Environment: real
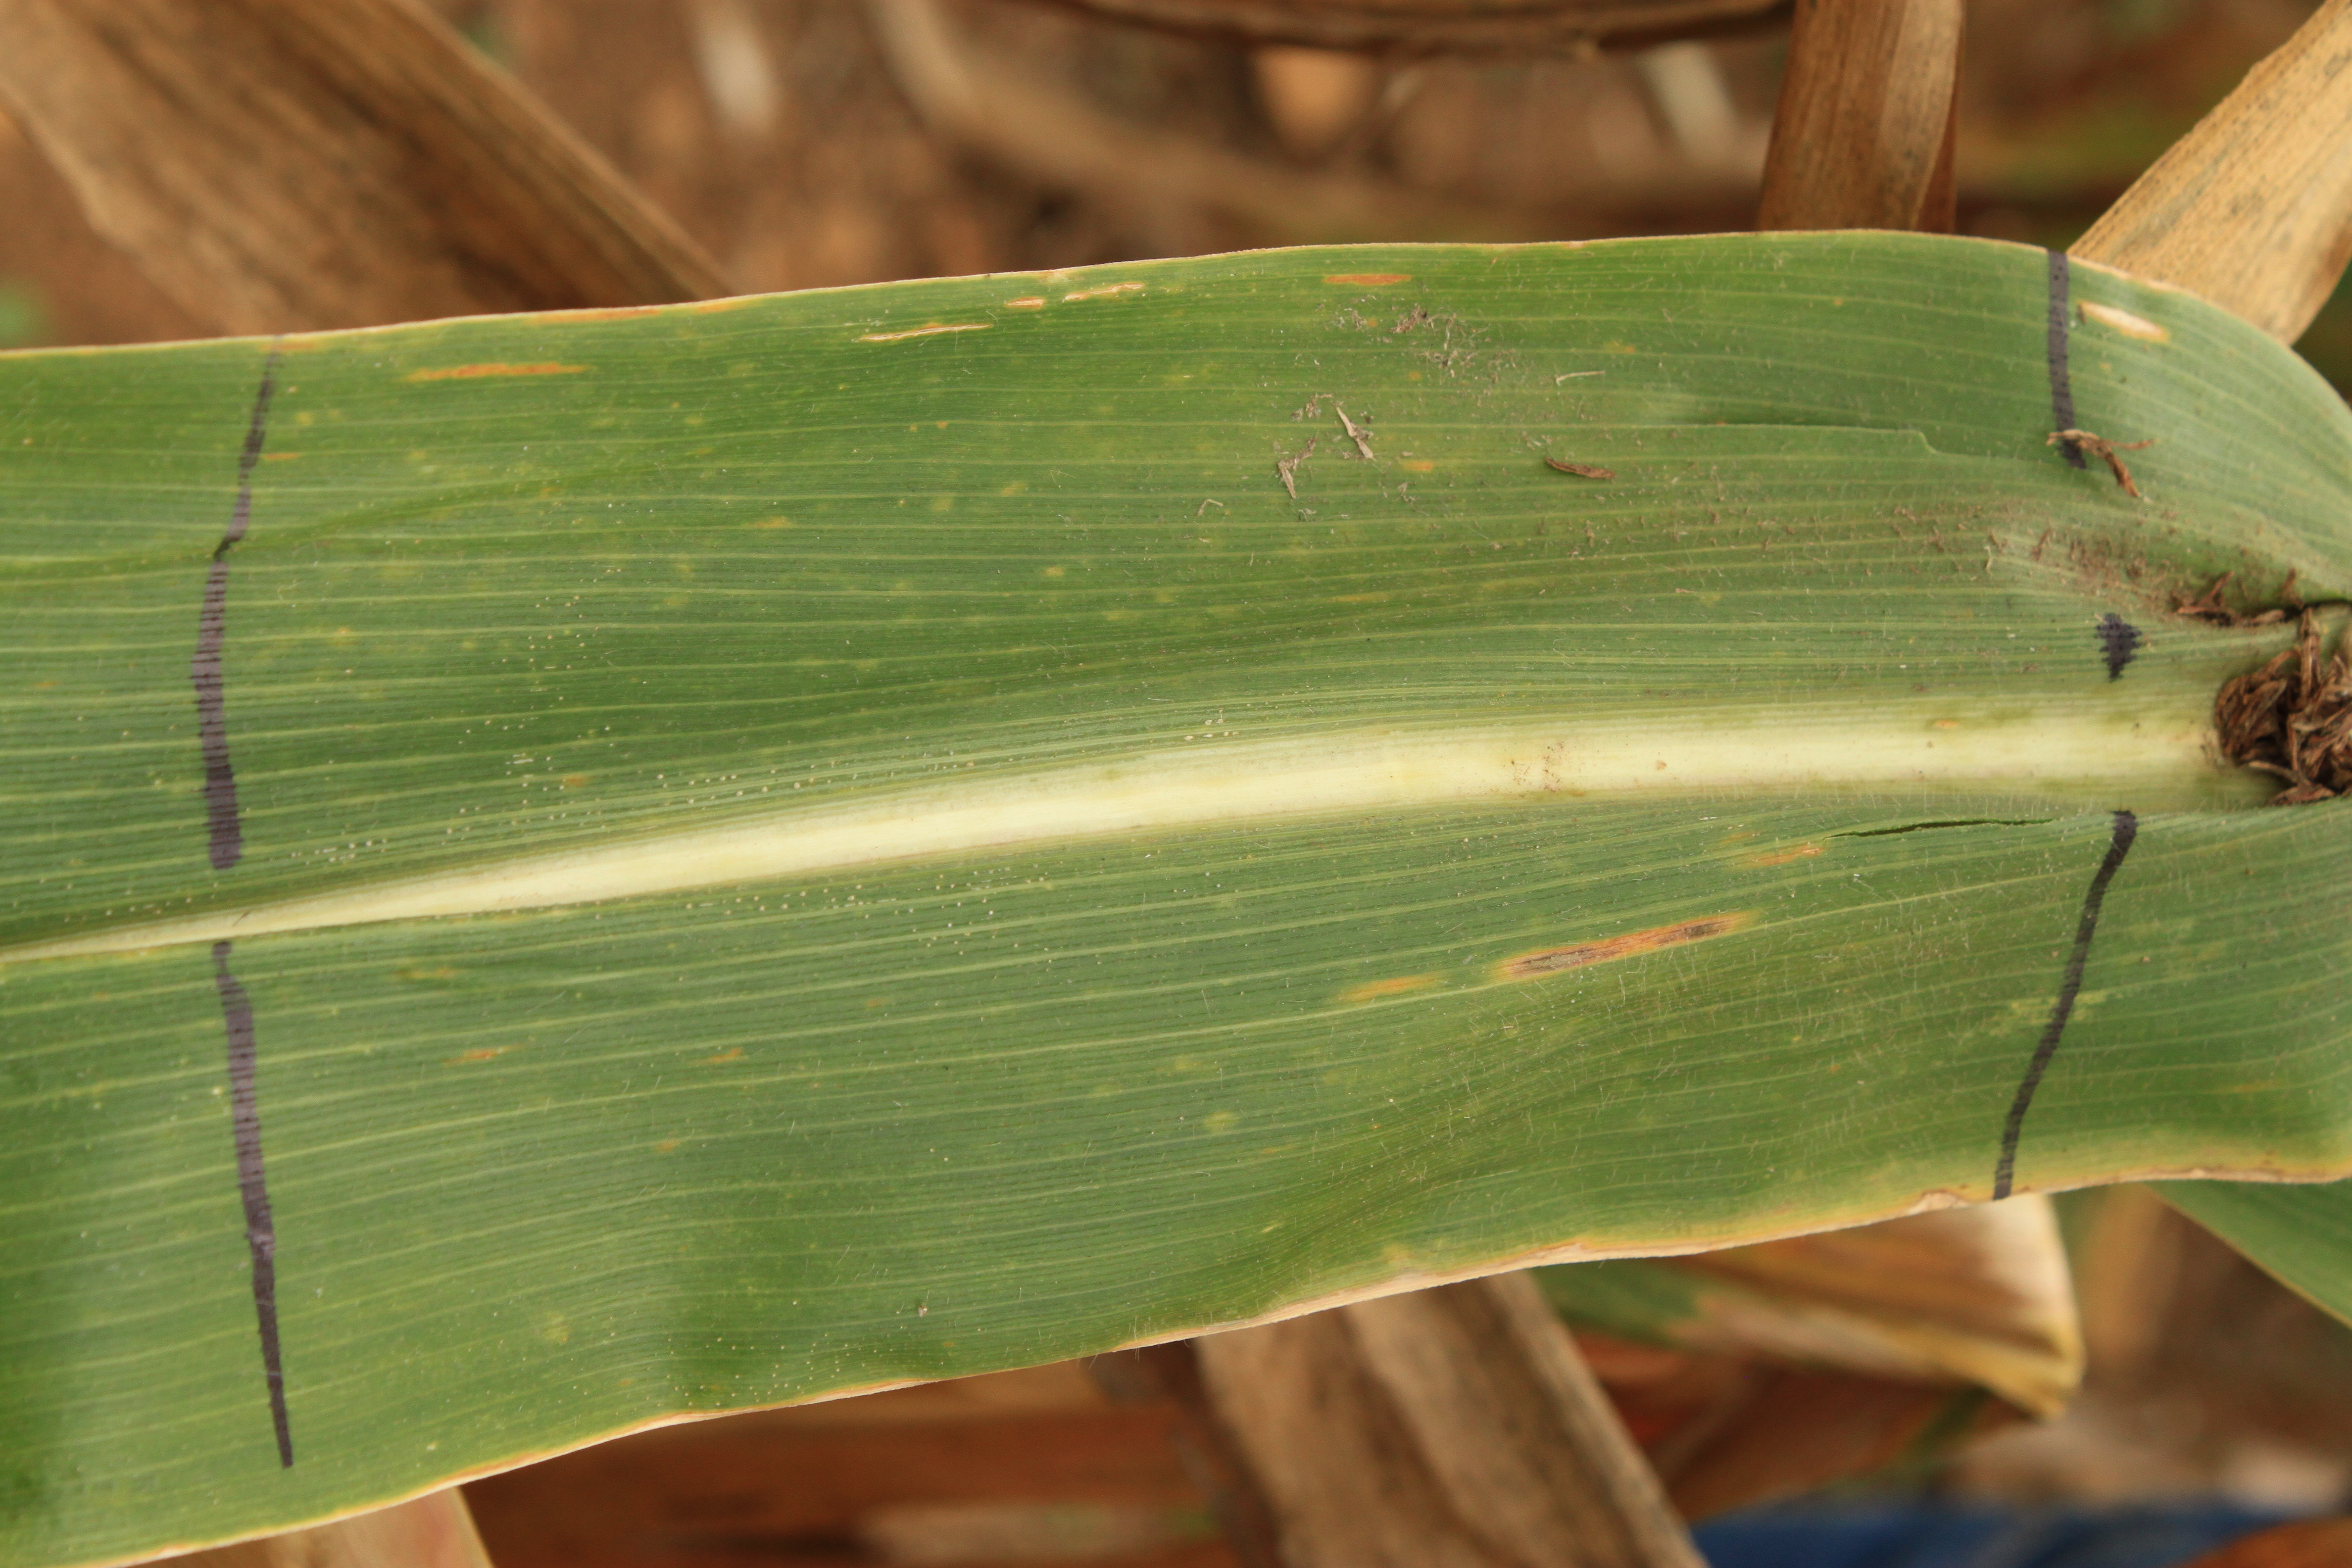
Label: gray_leaf_spot